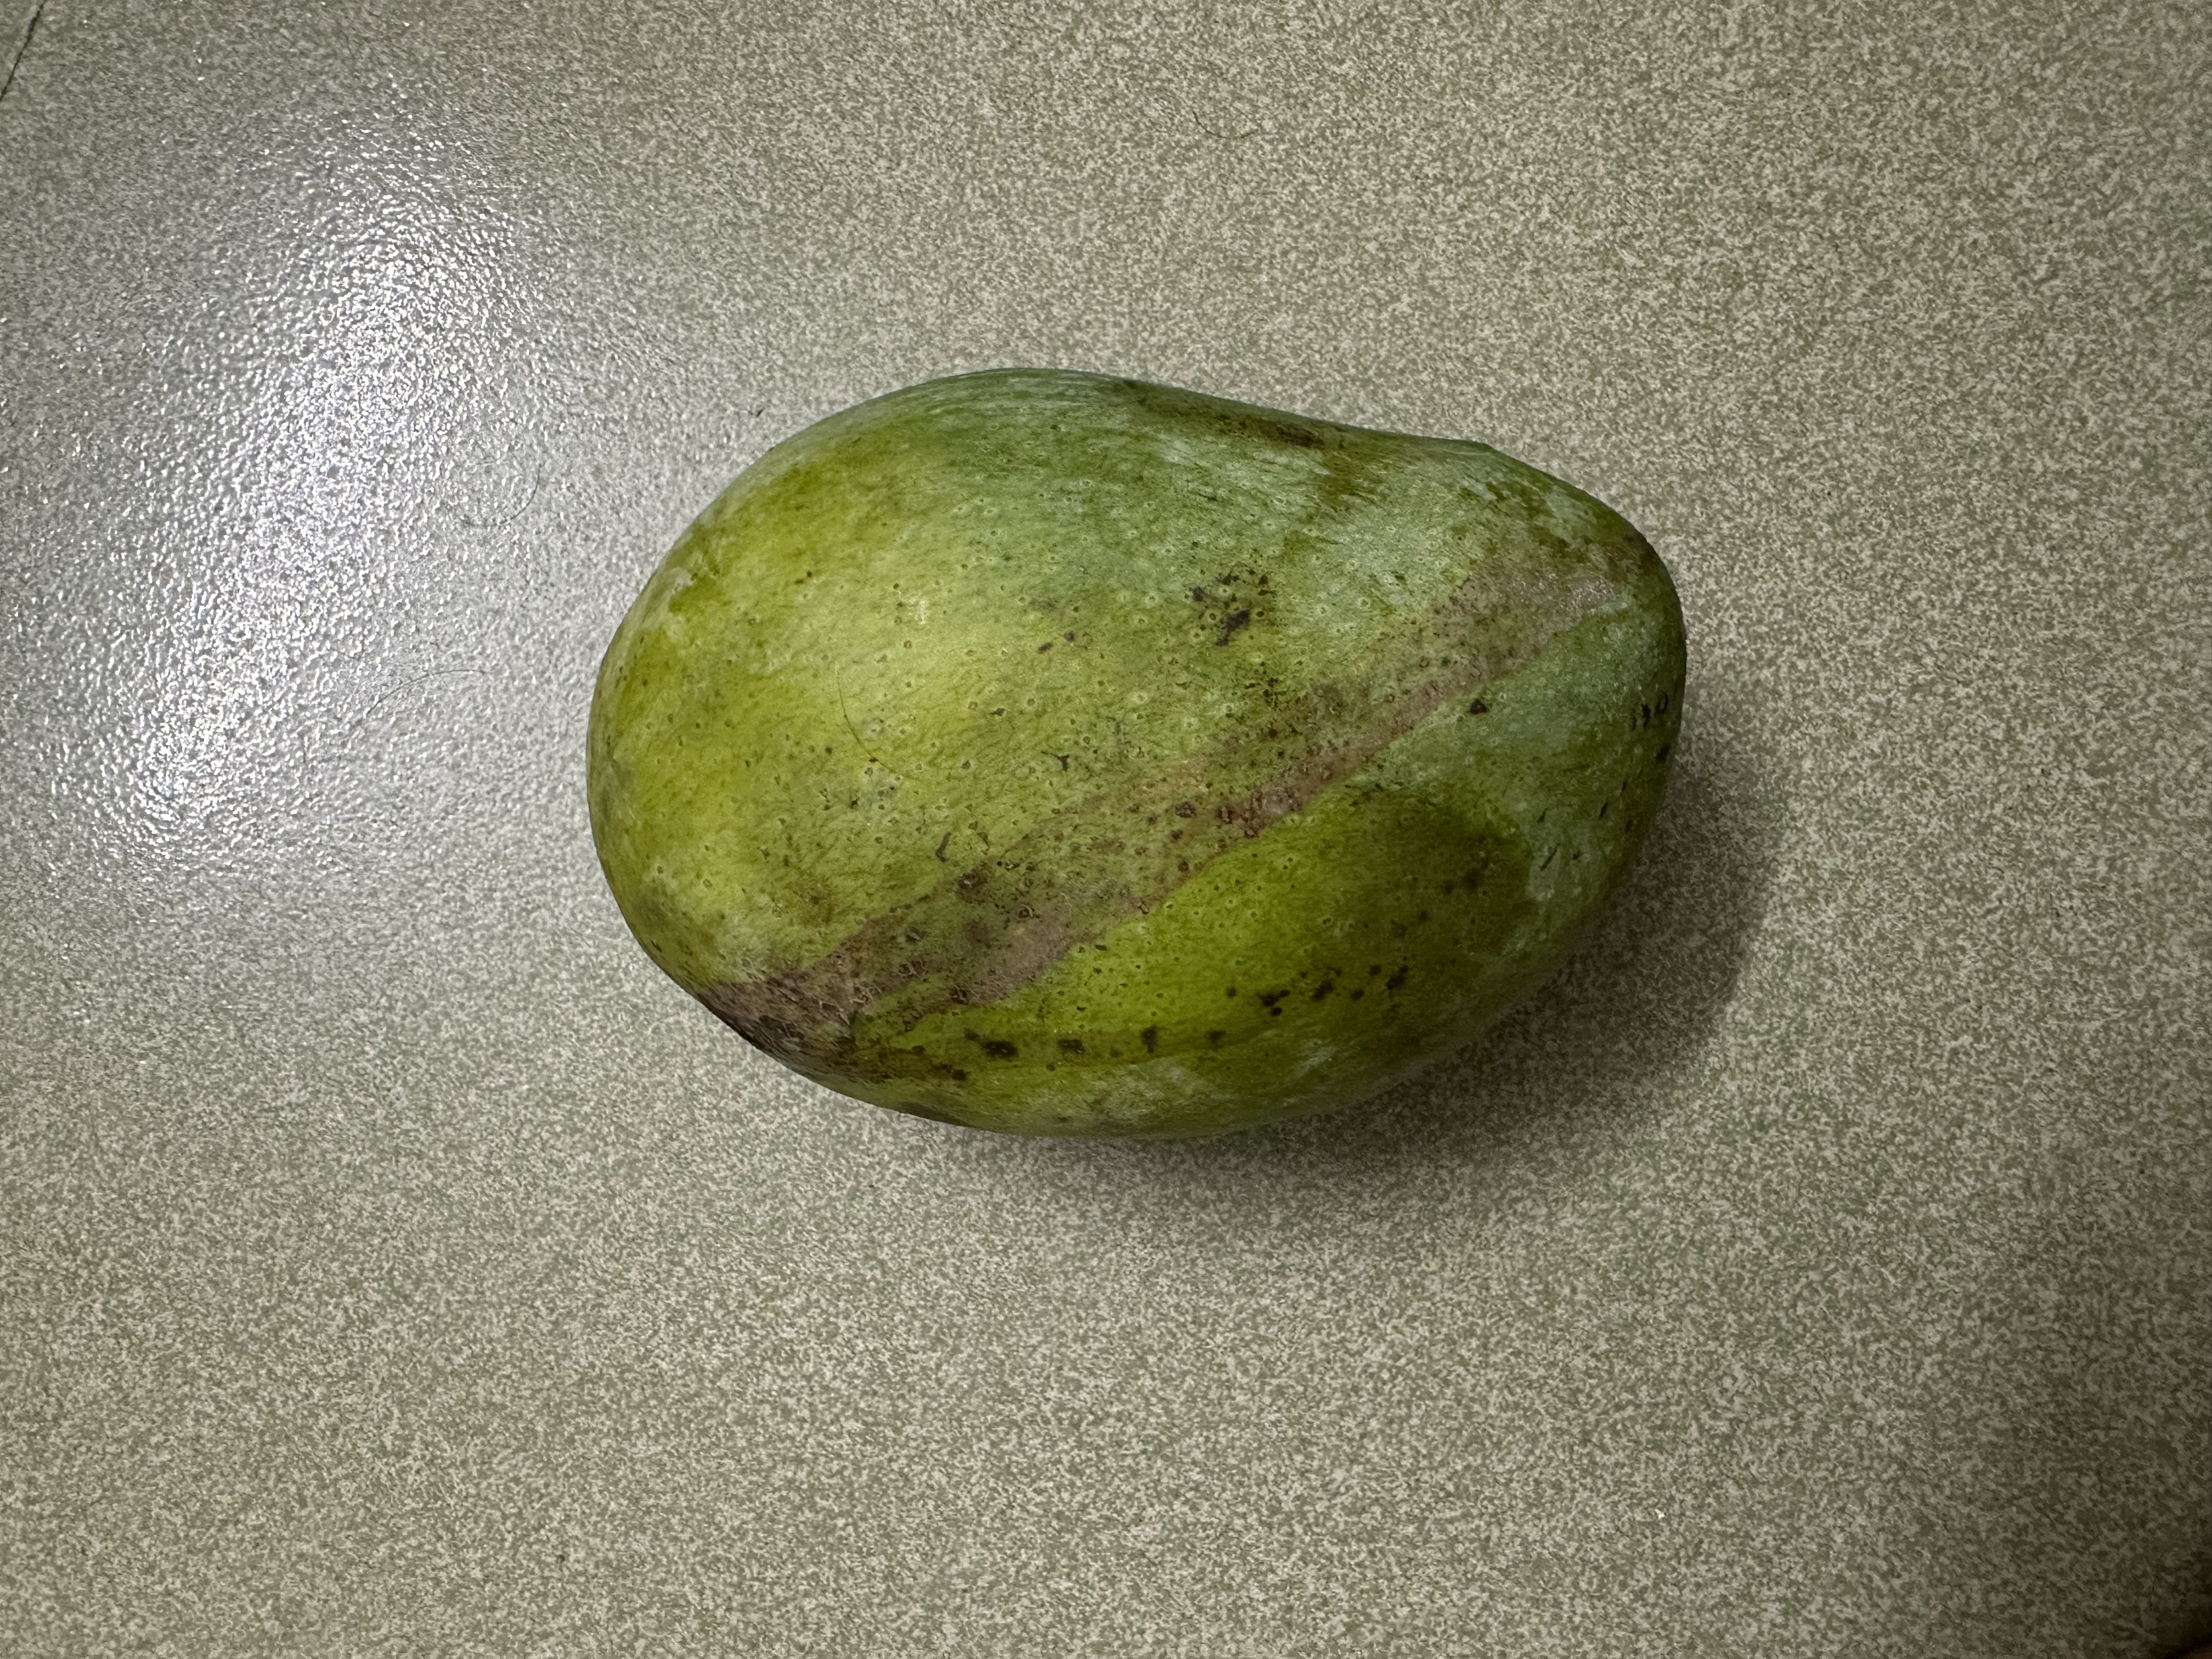
Mango variety: Fazlee